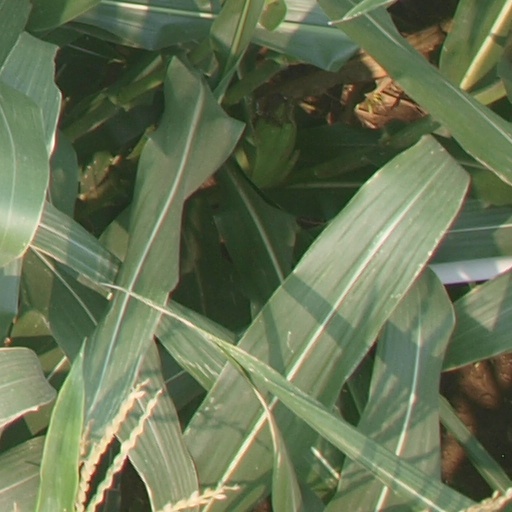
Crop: maize; corn